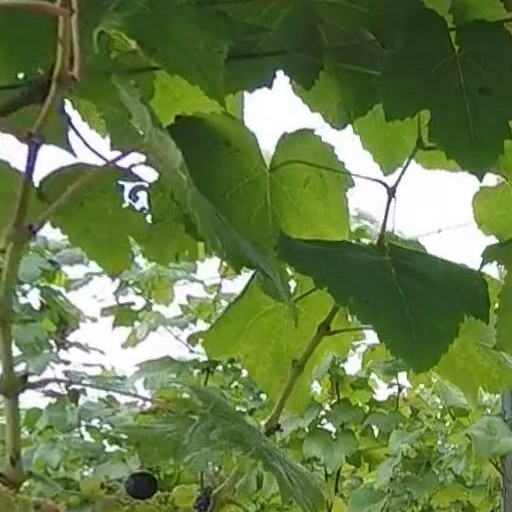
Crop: grape